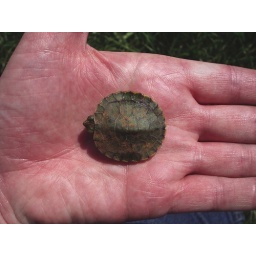
Baby turtle rescued from puddle in middle of road and taken to (possible) safetyGreenbottom, West Virginia